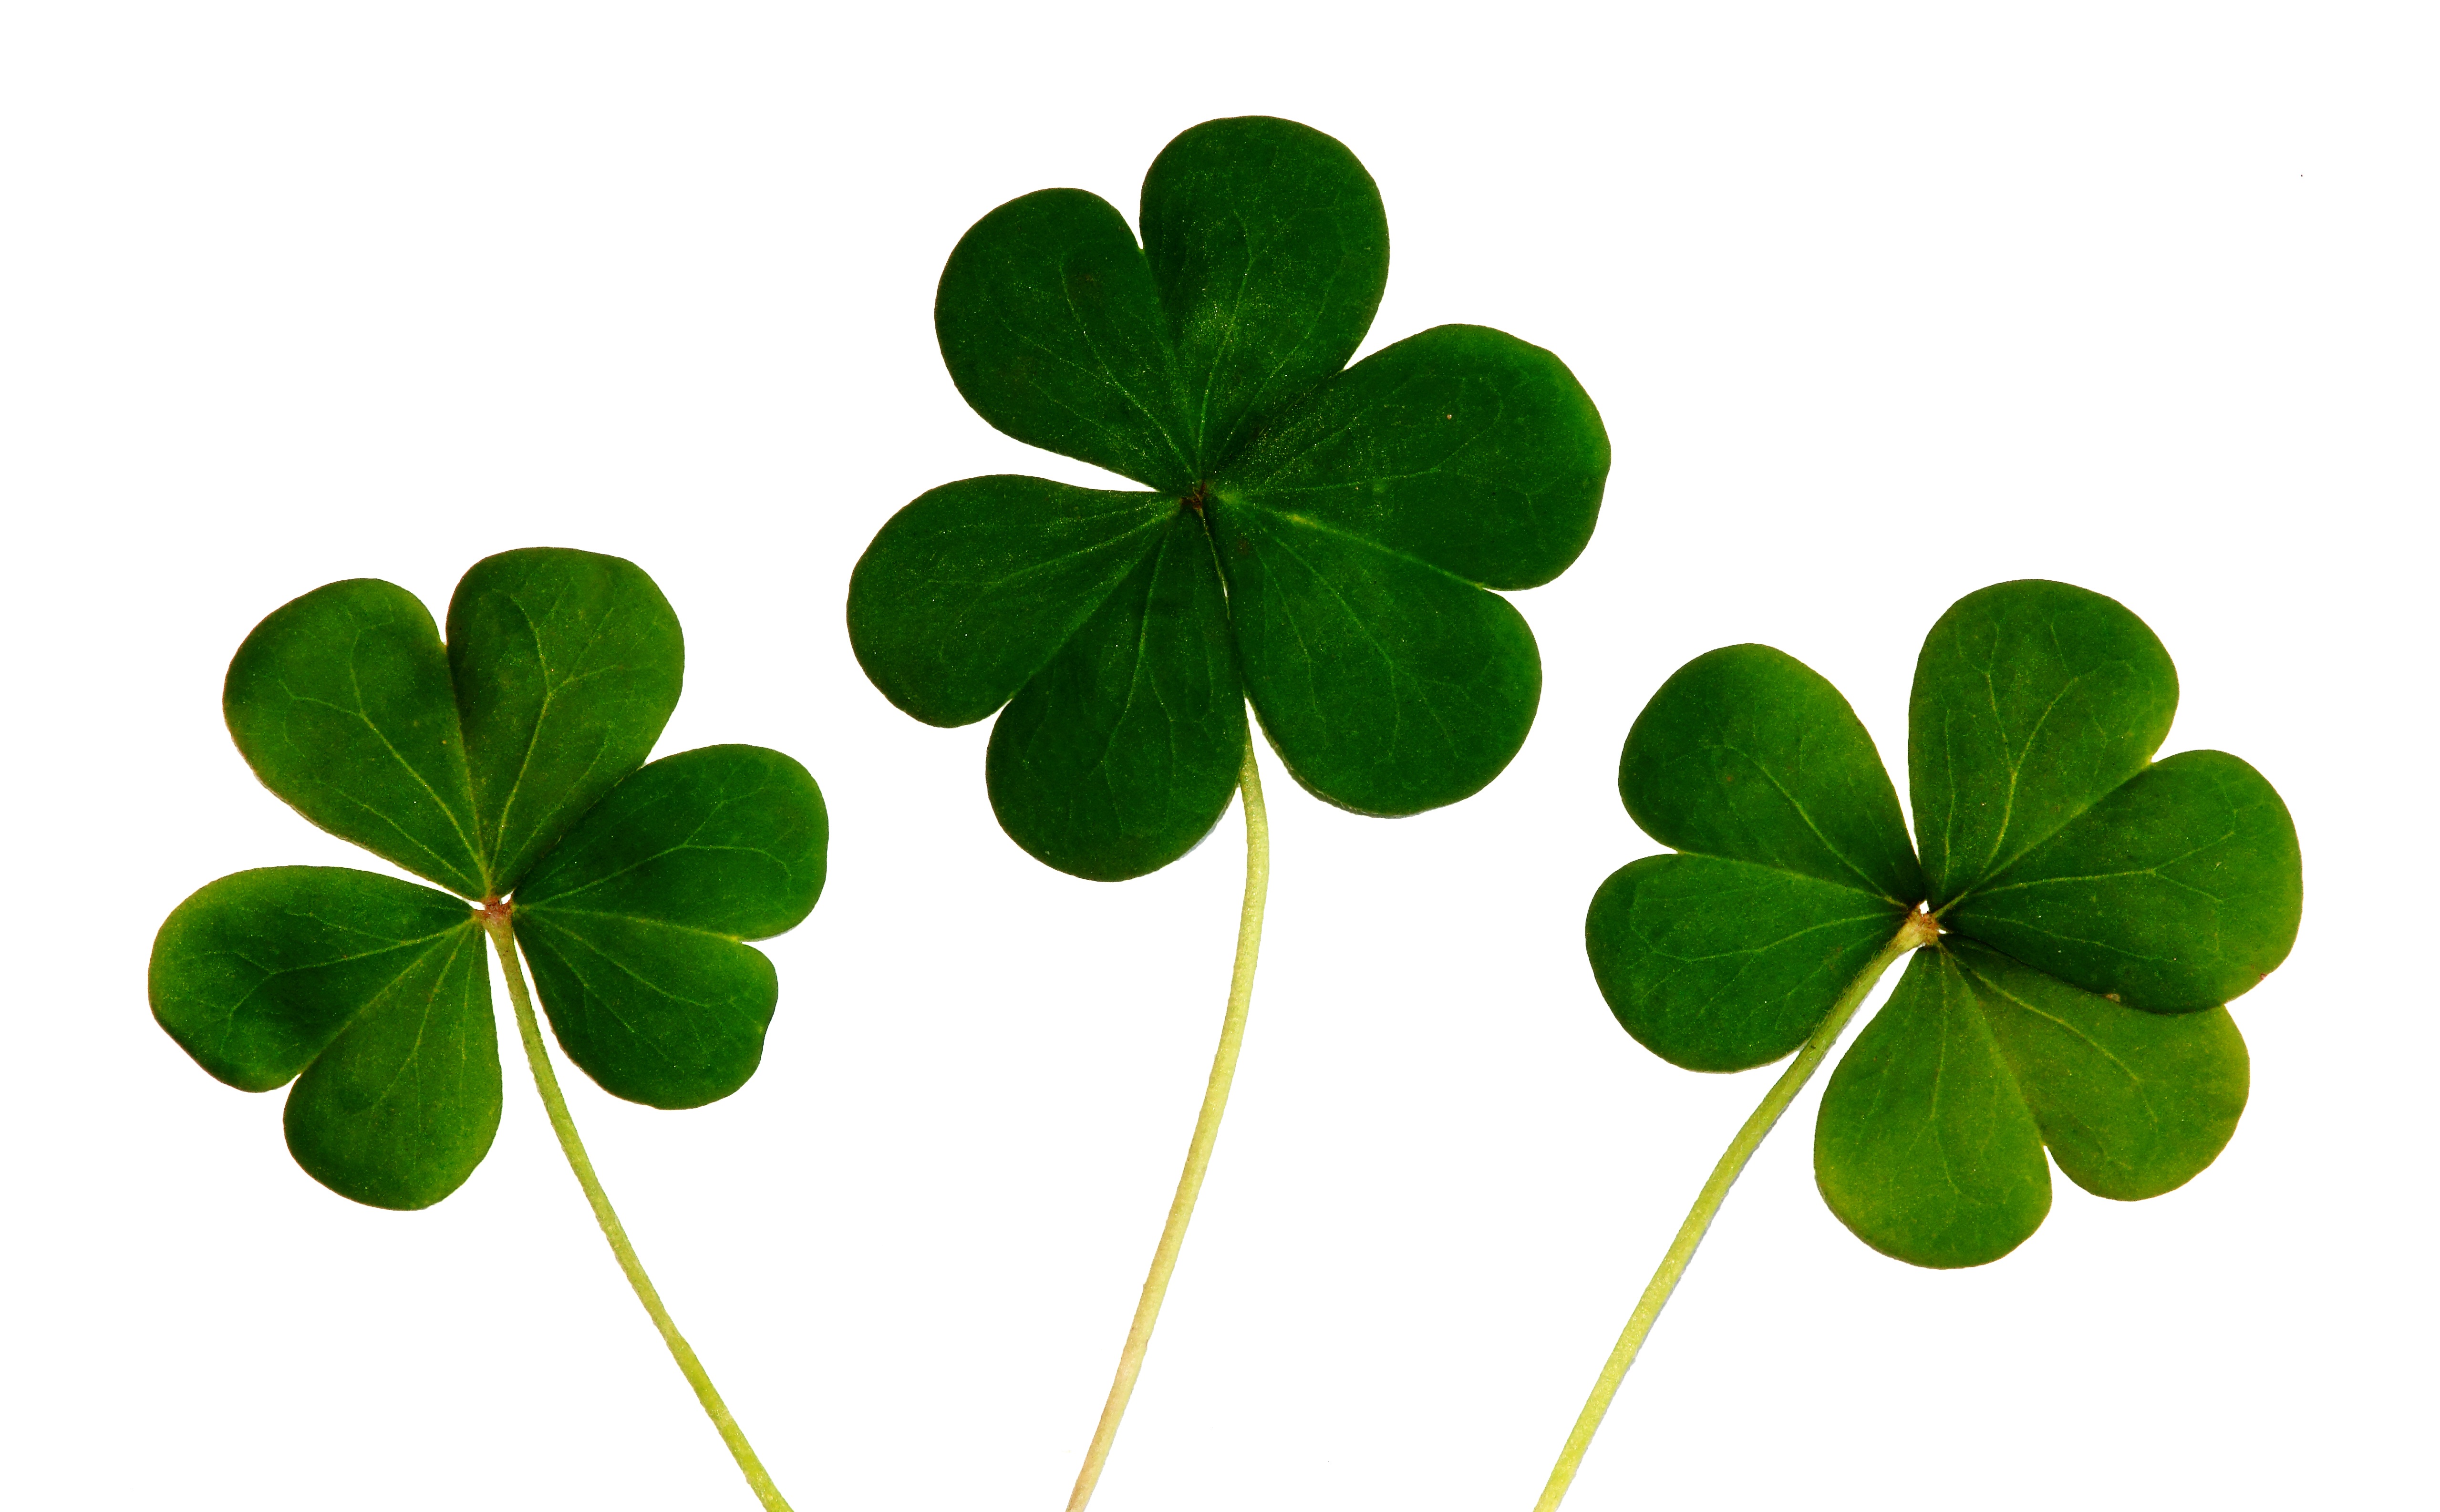
nature, plant, leaf, flower, petal, green, herb, symbol, produce, plants, clover, leaves, luck, flowering plant, shamrocks, annual plant, land plant, trifolieae